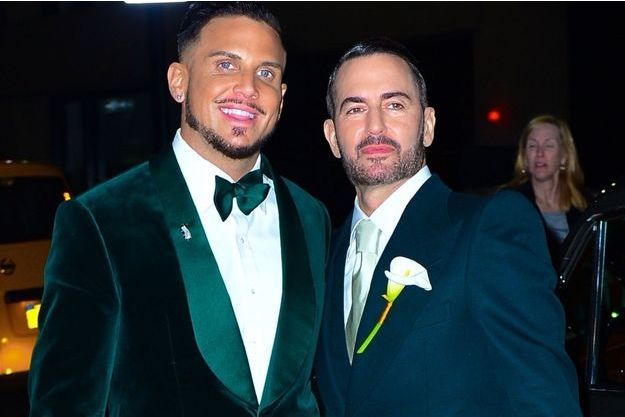
Gender: men